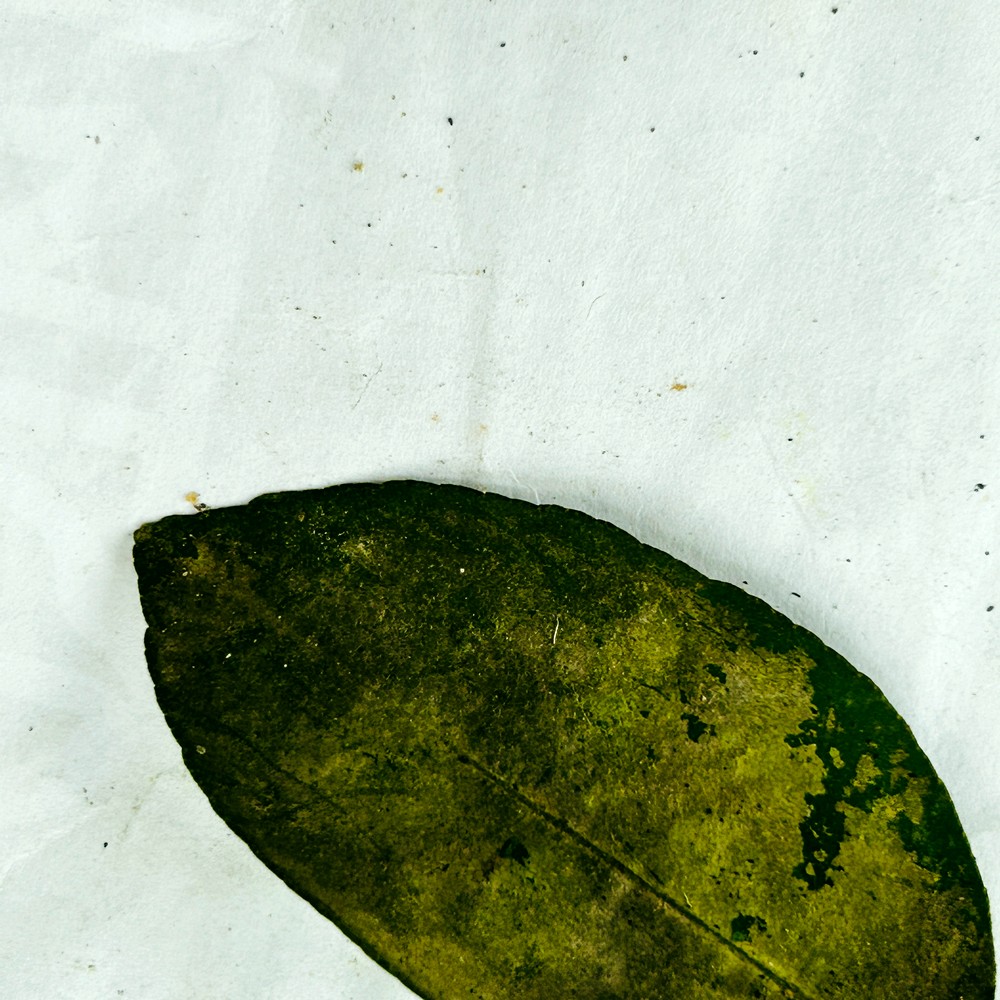
Label: Sooty Mould